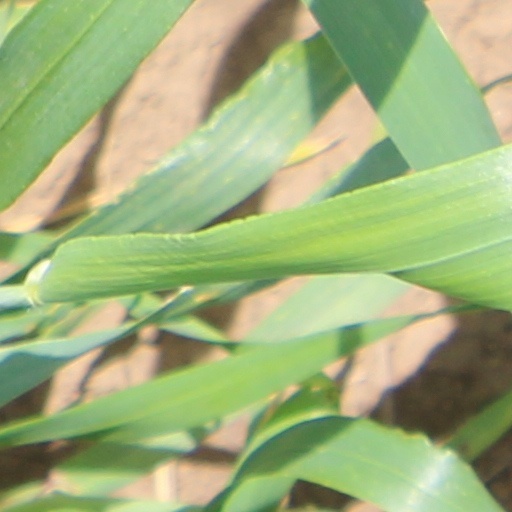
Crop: wheat